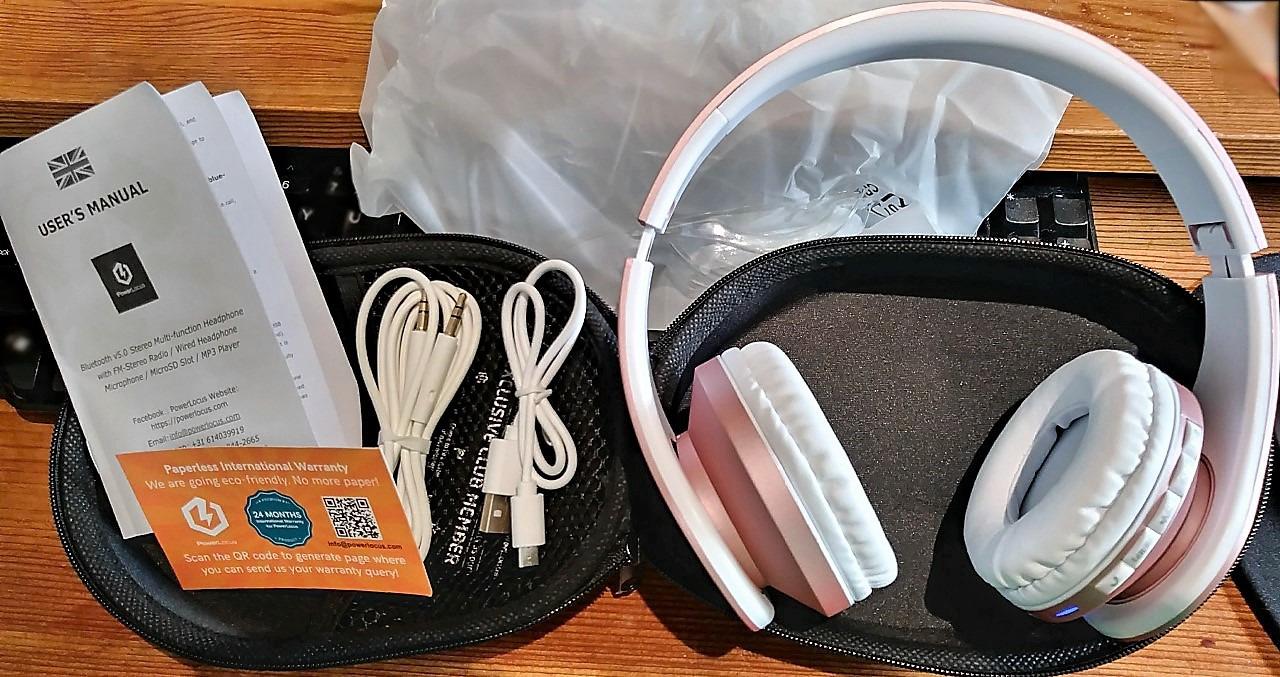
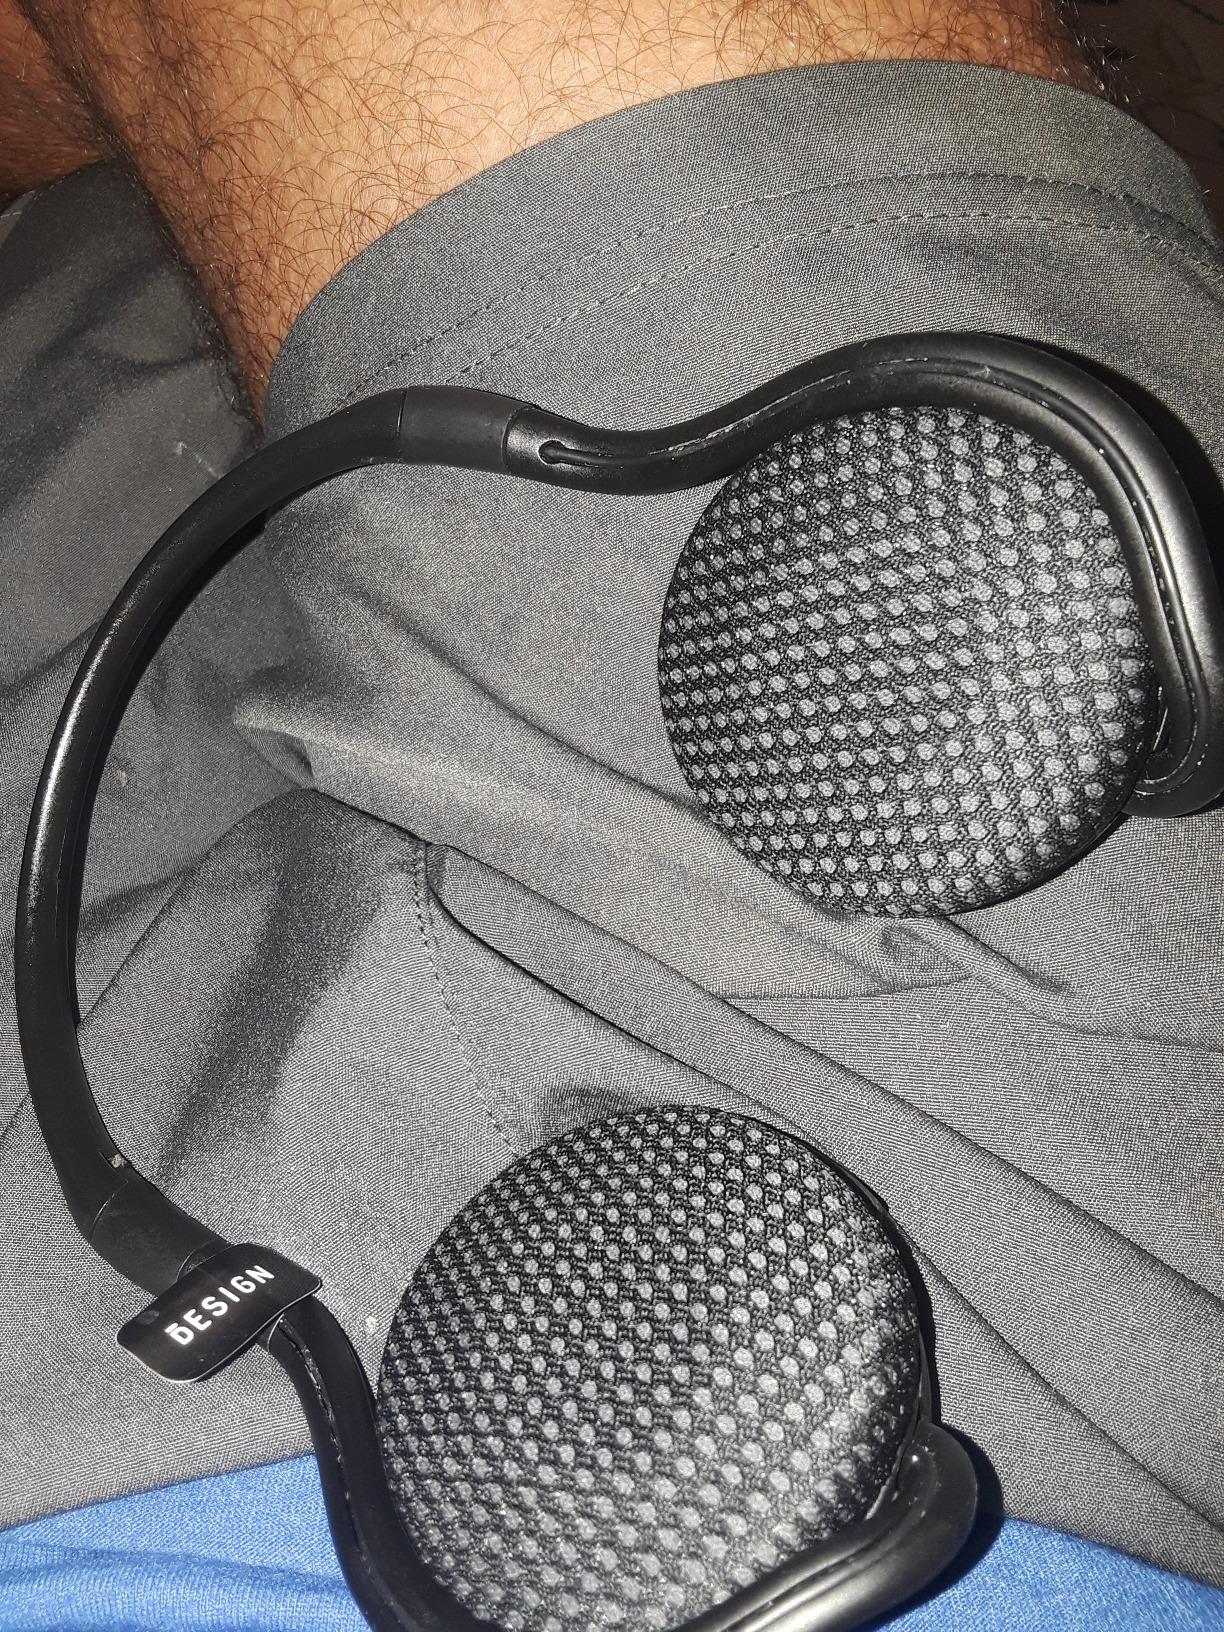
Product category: headphones
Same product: no